6B (Fringe)

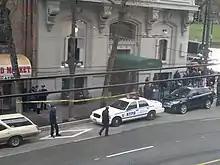
Filming for "6B" took place in December 2010 at Hastings and Cambie streets in Vancouver, staged as New York City.

The episode was co-written by story editors Glen Whitman and Robert Chiappetta, while being directed by cinematographer and "Fringe" director of photography Thomas Yatsko. The last credit Whitman and Chiappetta received was for the season's sixth episode, "6955 kHz". Yatsko last directed the second season episode "White Tulip". Alluding to the week the episode broadcast, executive producer Jeff Pinkner called "6B" "our Valentine’s Day episode. It’s all different versions of a love story."